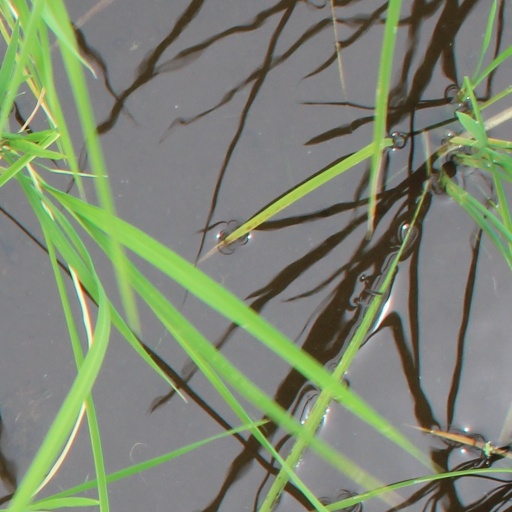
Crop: rice